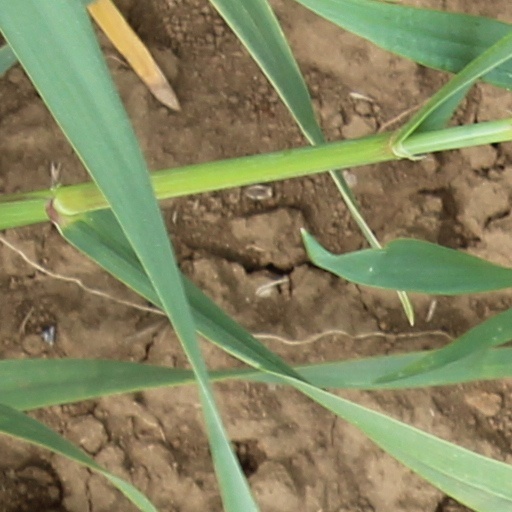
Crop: wheat